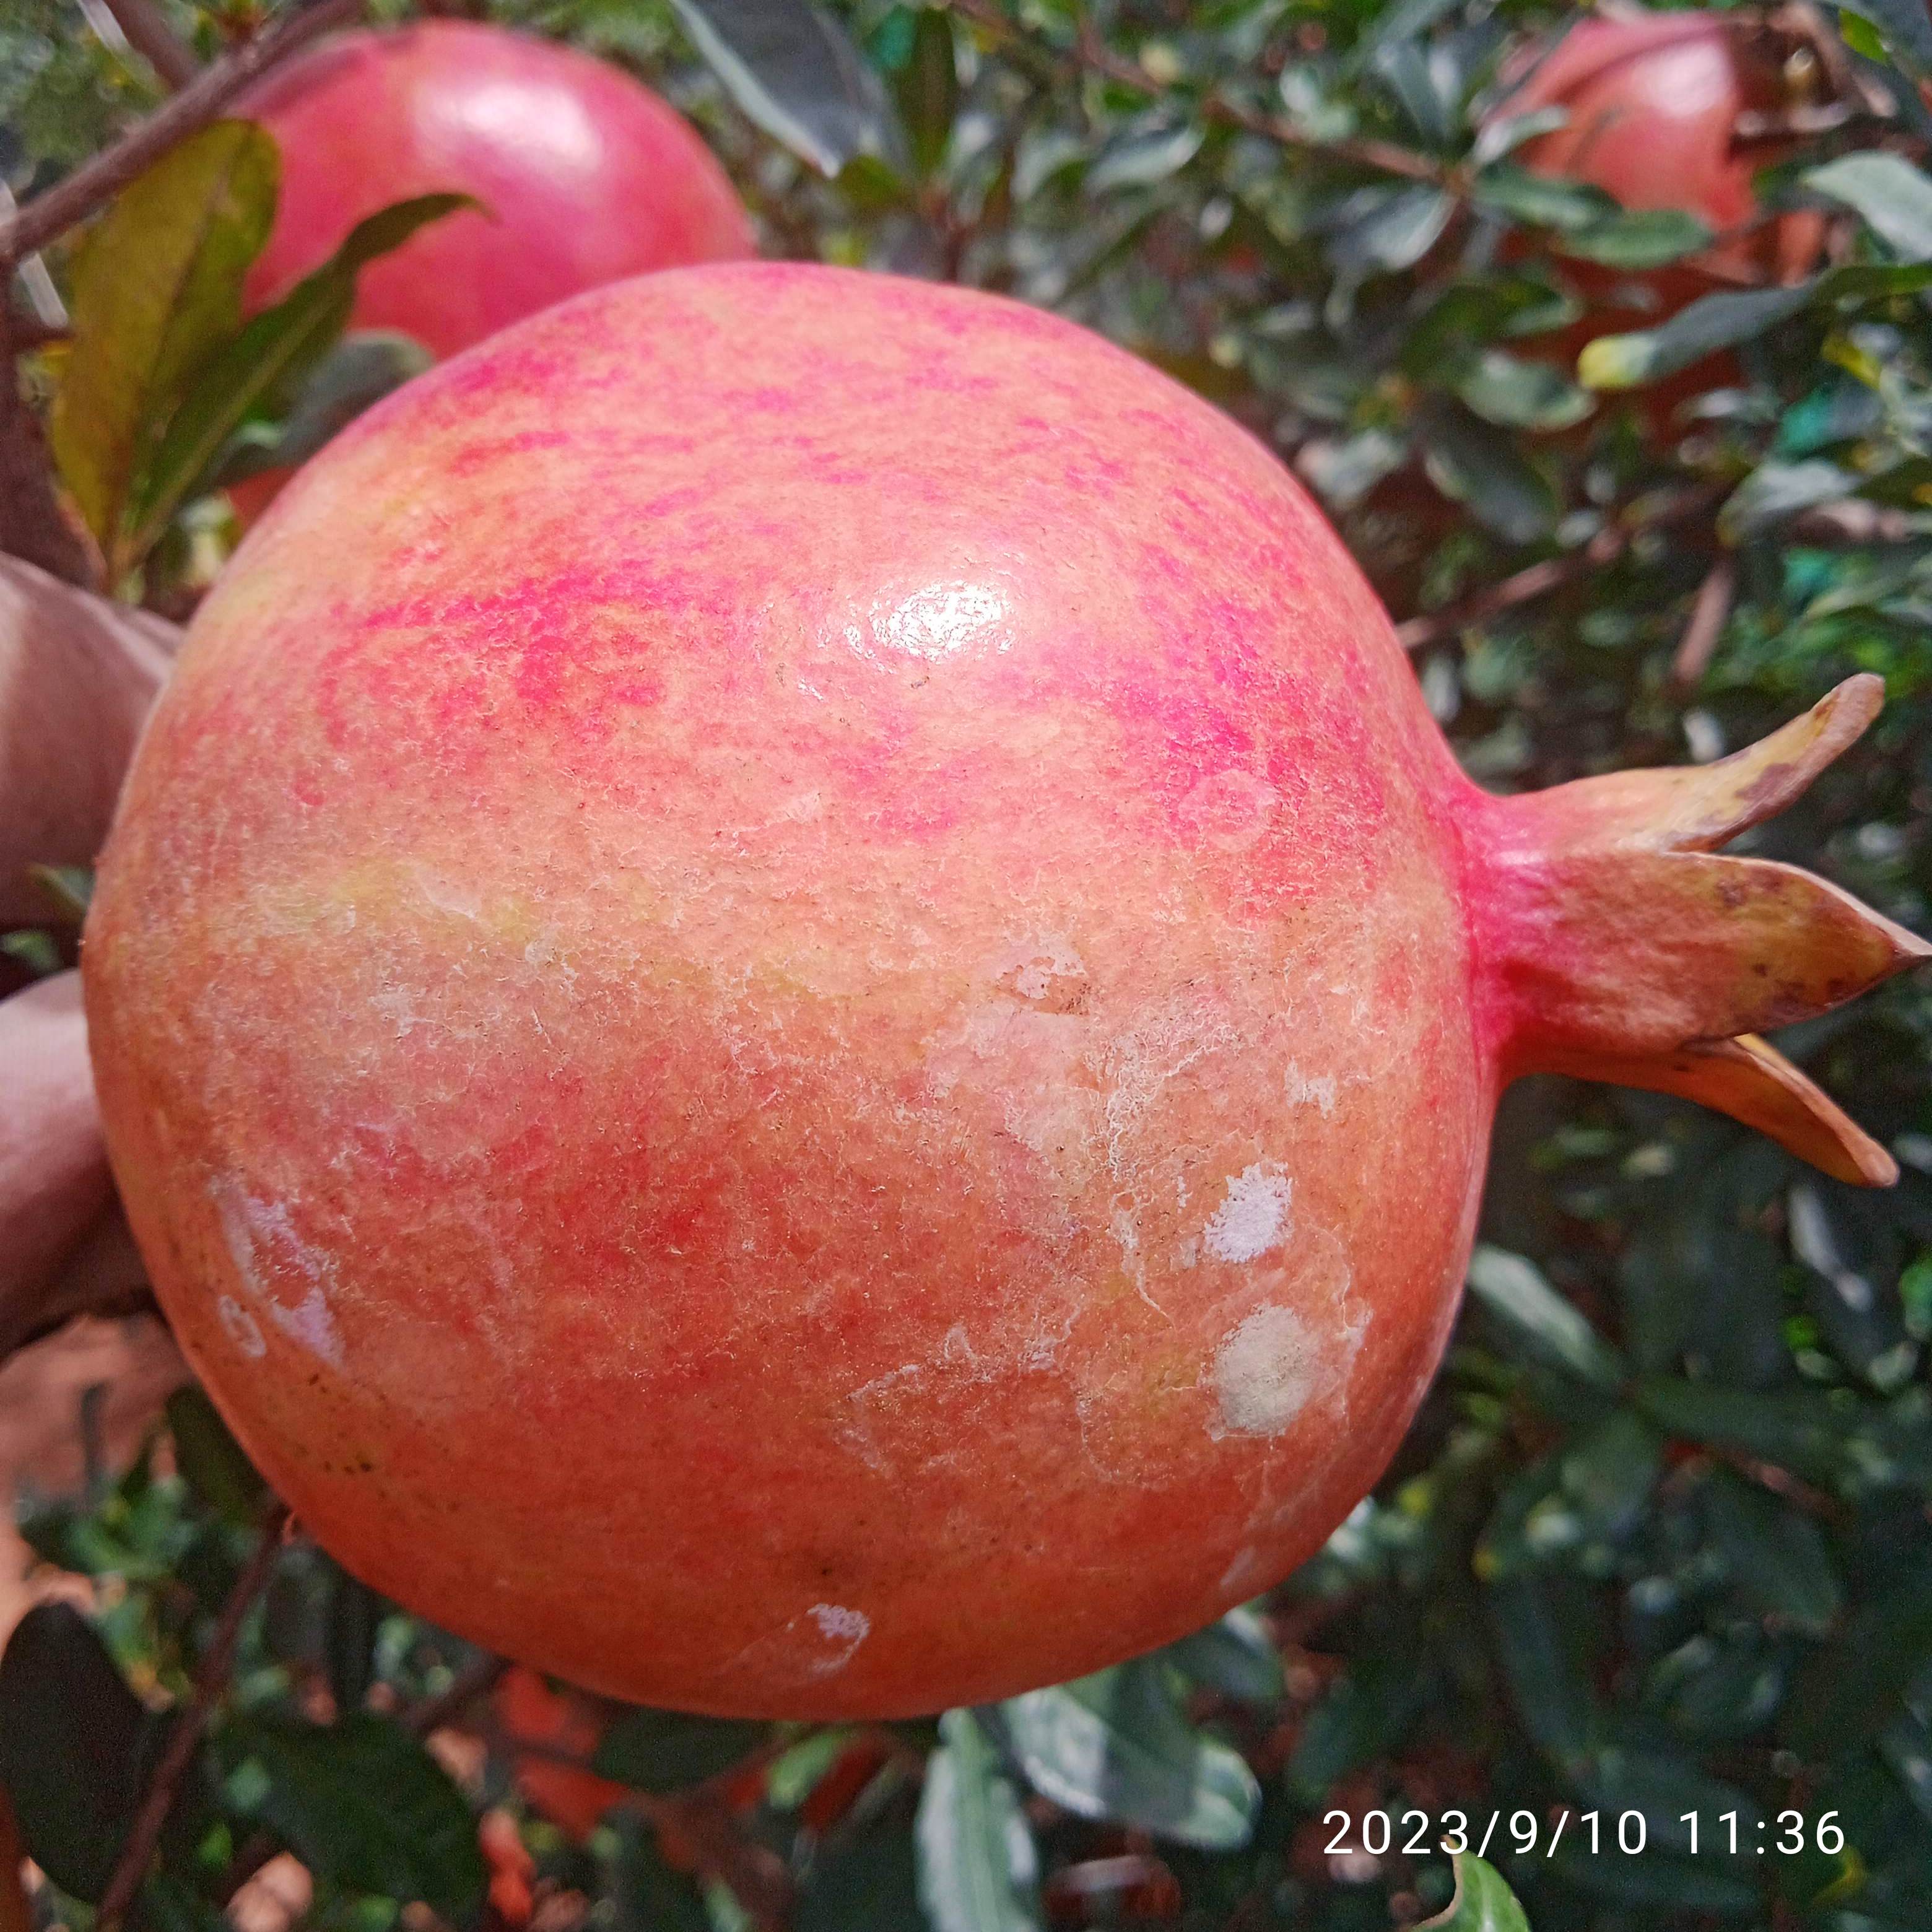
Label: Healthy